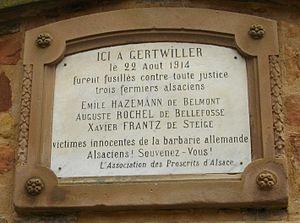
Plaque apposée en mémoire de trois fermiers alsaciens fusillés par les forces armées allemandes en 1914. Italiano: Targa posta in memoria di tre contadini alsaziani fucilati dalle forze armate tedesche nel 1914.
Gertwiller [gɛʁtvilɛʁ] est une commune française située dans le département du Bas-Rhin, en région Grand Est.
L’Alsace-Lorraine est le territoire cédé par la France à l'Empire allemand en application du traité de Francfort, signé le 10 mai 1871 après la défaite française. Si le traité ne concerne pas l'intégralité des territoires lorrain et alsacien d'alors, il ampute la France de territoires répartis entre quatre divisions administratives de l'époque. Cette cession concerne les trois quarts de l'ancien département de la Moselle, un quart de celui de la Meurthe, quelques communes situées dans l'est du département des Vosges, les cinq sixièmes du département du Haut-Rhin et l'intégralité du Bas-Rhin. La cession est validée par un vote du parlement français puis ratifiée lors du traité de Francfort.